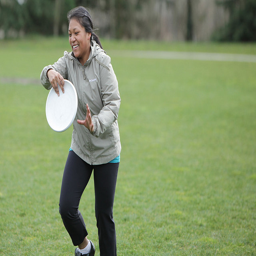
A laughing woman in a field holds a frisbee.
A smiling woman in a grey jacket playing Frisbee.
A woman in the park holding a frisbee.
A girl playing Frisbee in a park on the grass.
A smiling girl playing frisbee in a park.